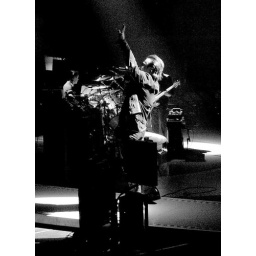
Bono reaching for skies in black and white